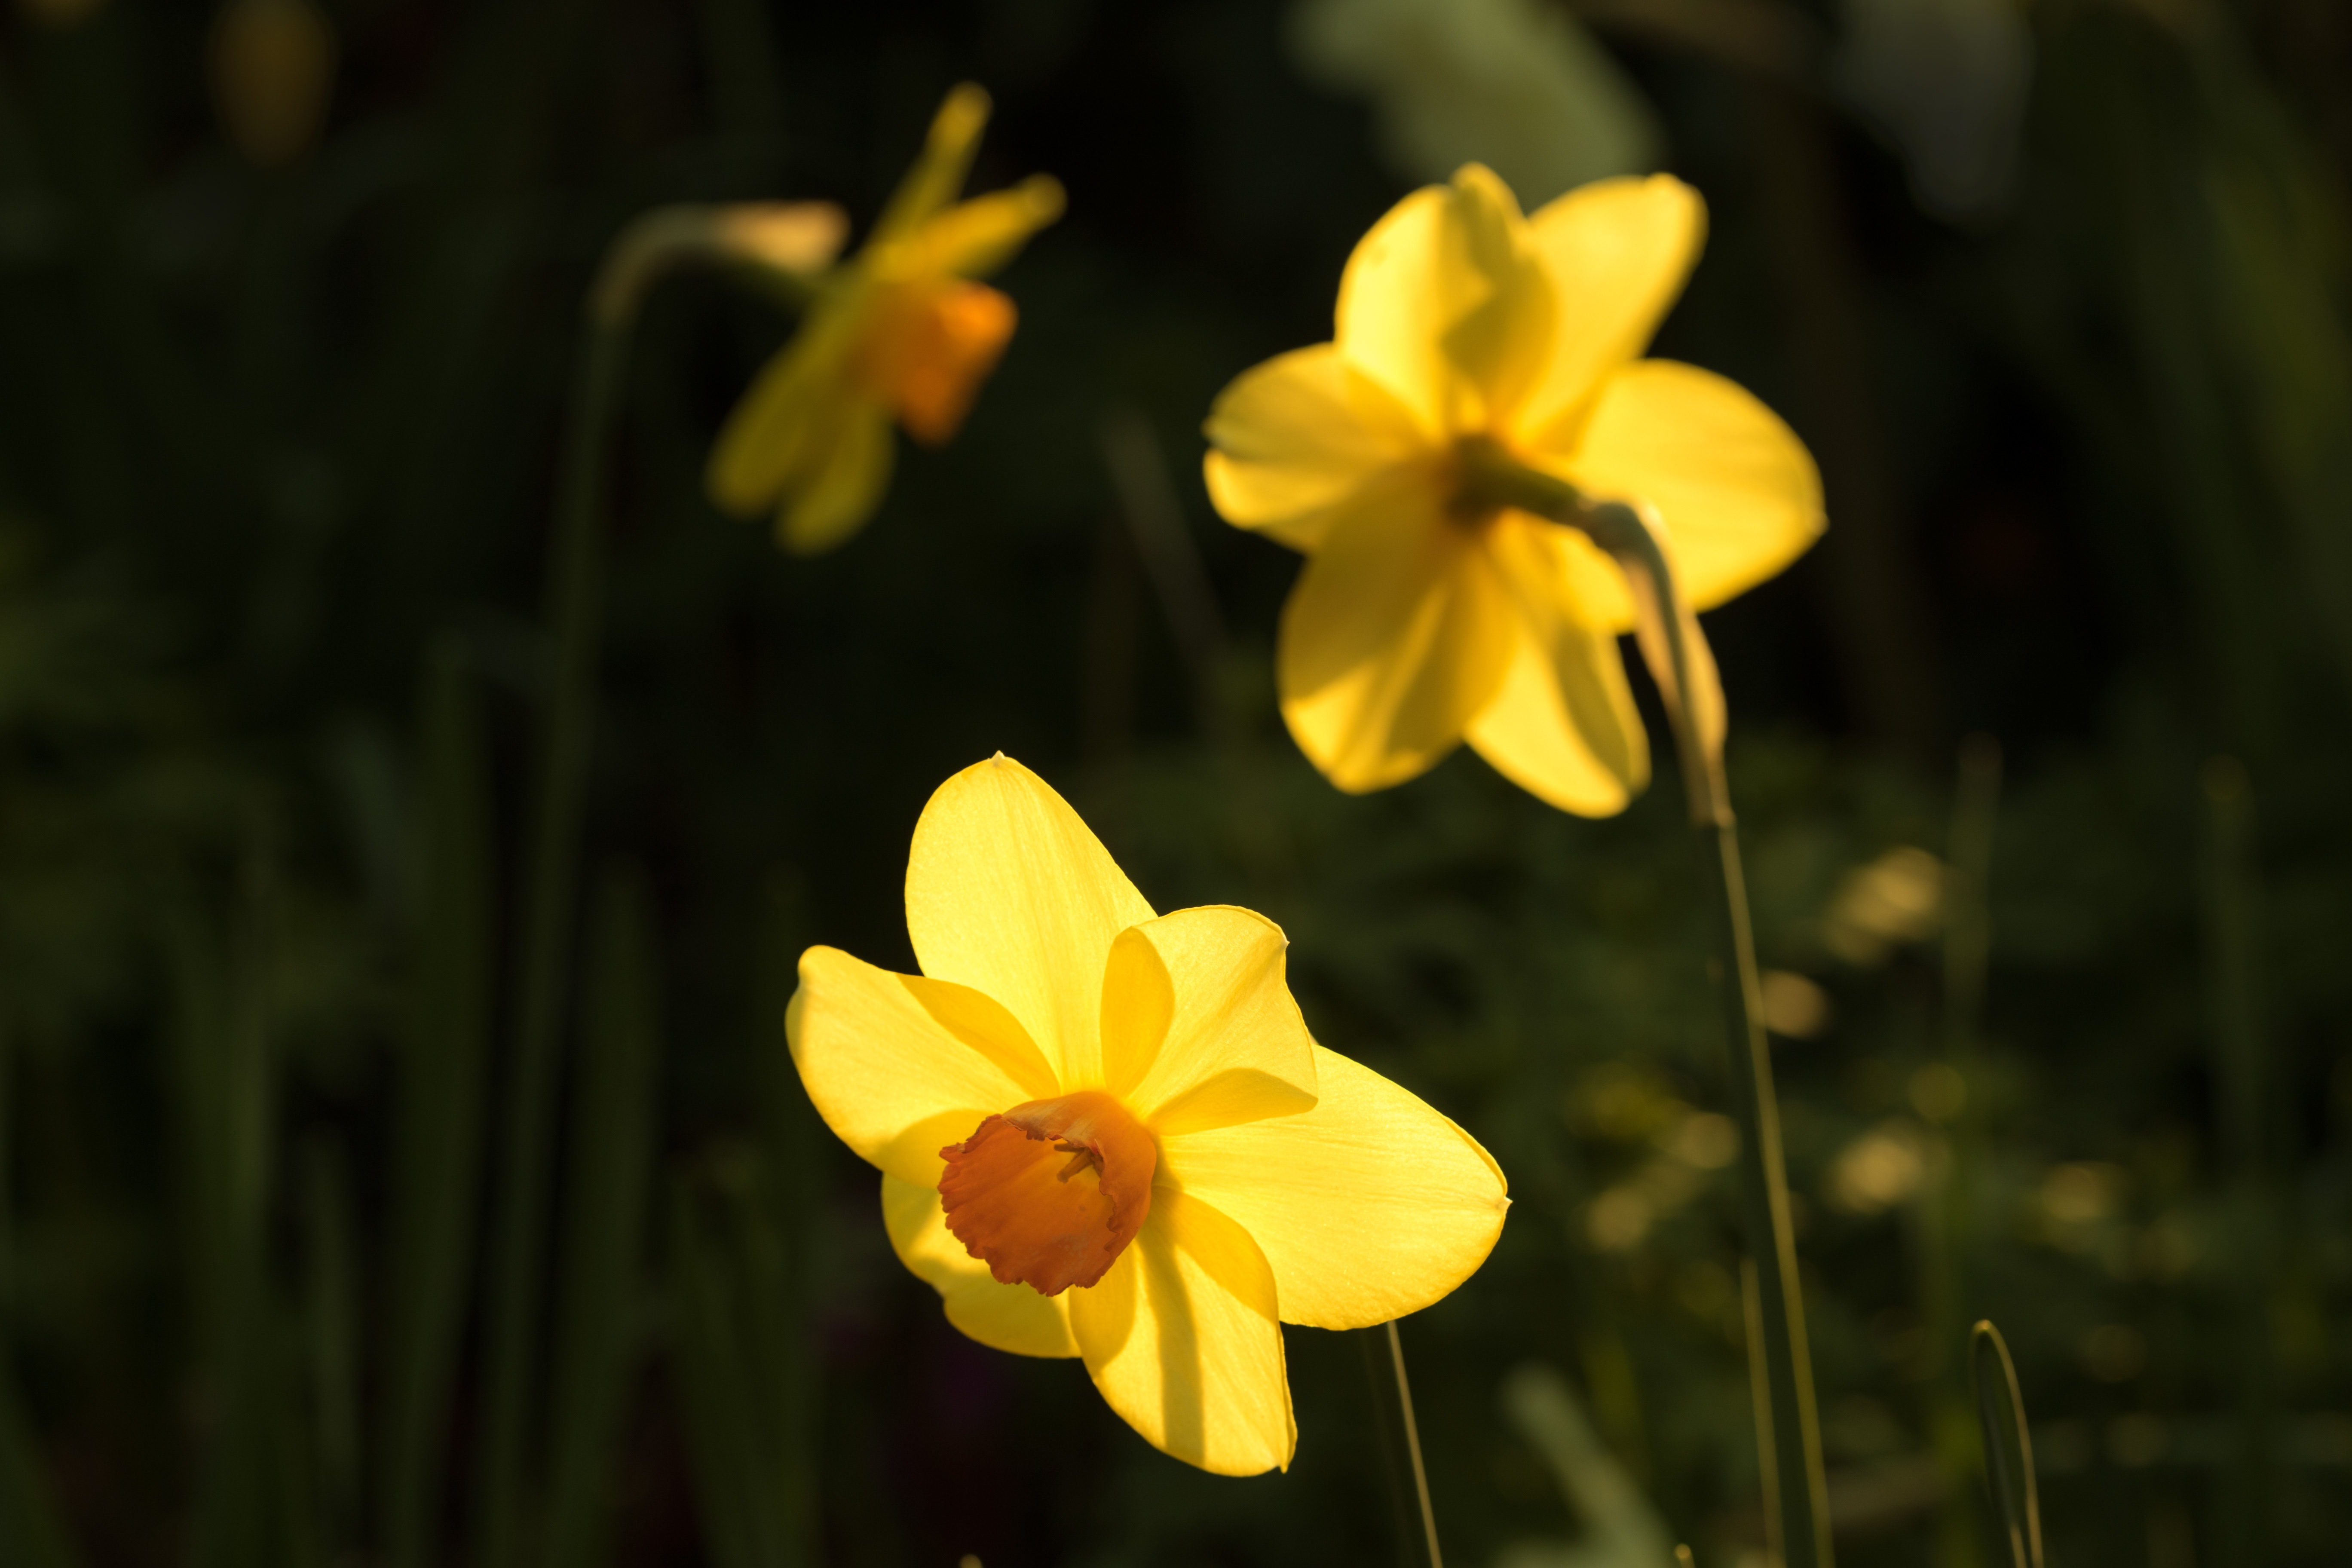
nature, blossom, plant, field, sunlight, flower, petal, bloom, spring, botany, yellow, garden, flora, yellow flower, wildflower, close up, germany, narcissus, bellflower, macro photography, flowering plant, plant stem, land plant